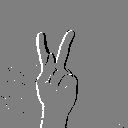
ASL letter: k